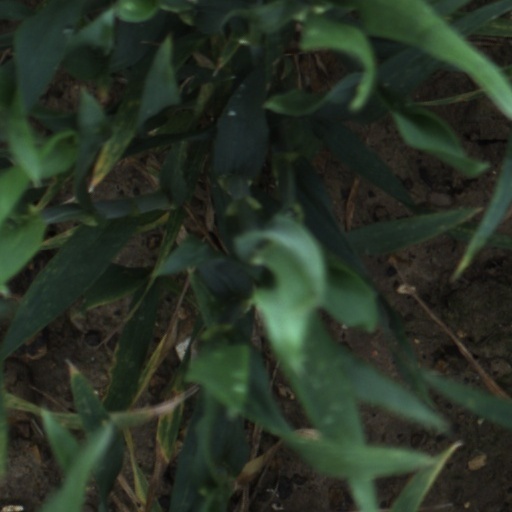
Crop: wheat